Geevarghese Ivanios (Syro-Malankara)

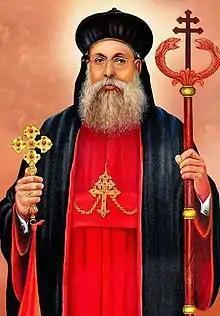

Panikkervettil Thomas Panicker Geevarghese (21 September 1882 – 15 July 1953), known formally as Geevarghese Mar Ivanios, was a prominent Indian bishop and the first metropolitan archbishop of the Syro-Malankara Catholic Church. He was a key figure in the Malankara Reunion Movement, which sought to reunite the Malankara Church with the Catholic Church, culminating in his joining the Roman Catholic Church in 1930 along with a small group of followers.